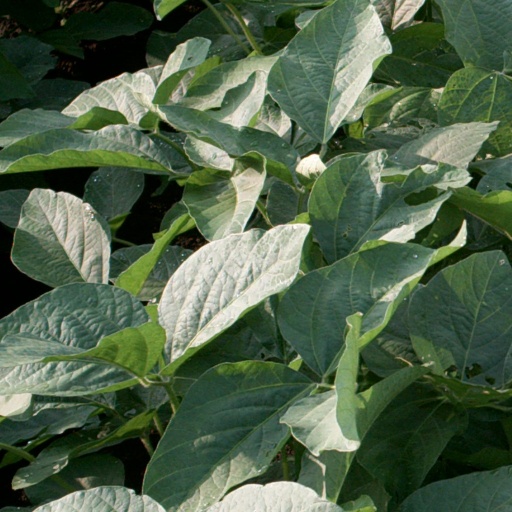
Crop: soybean